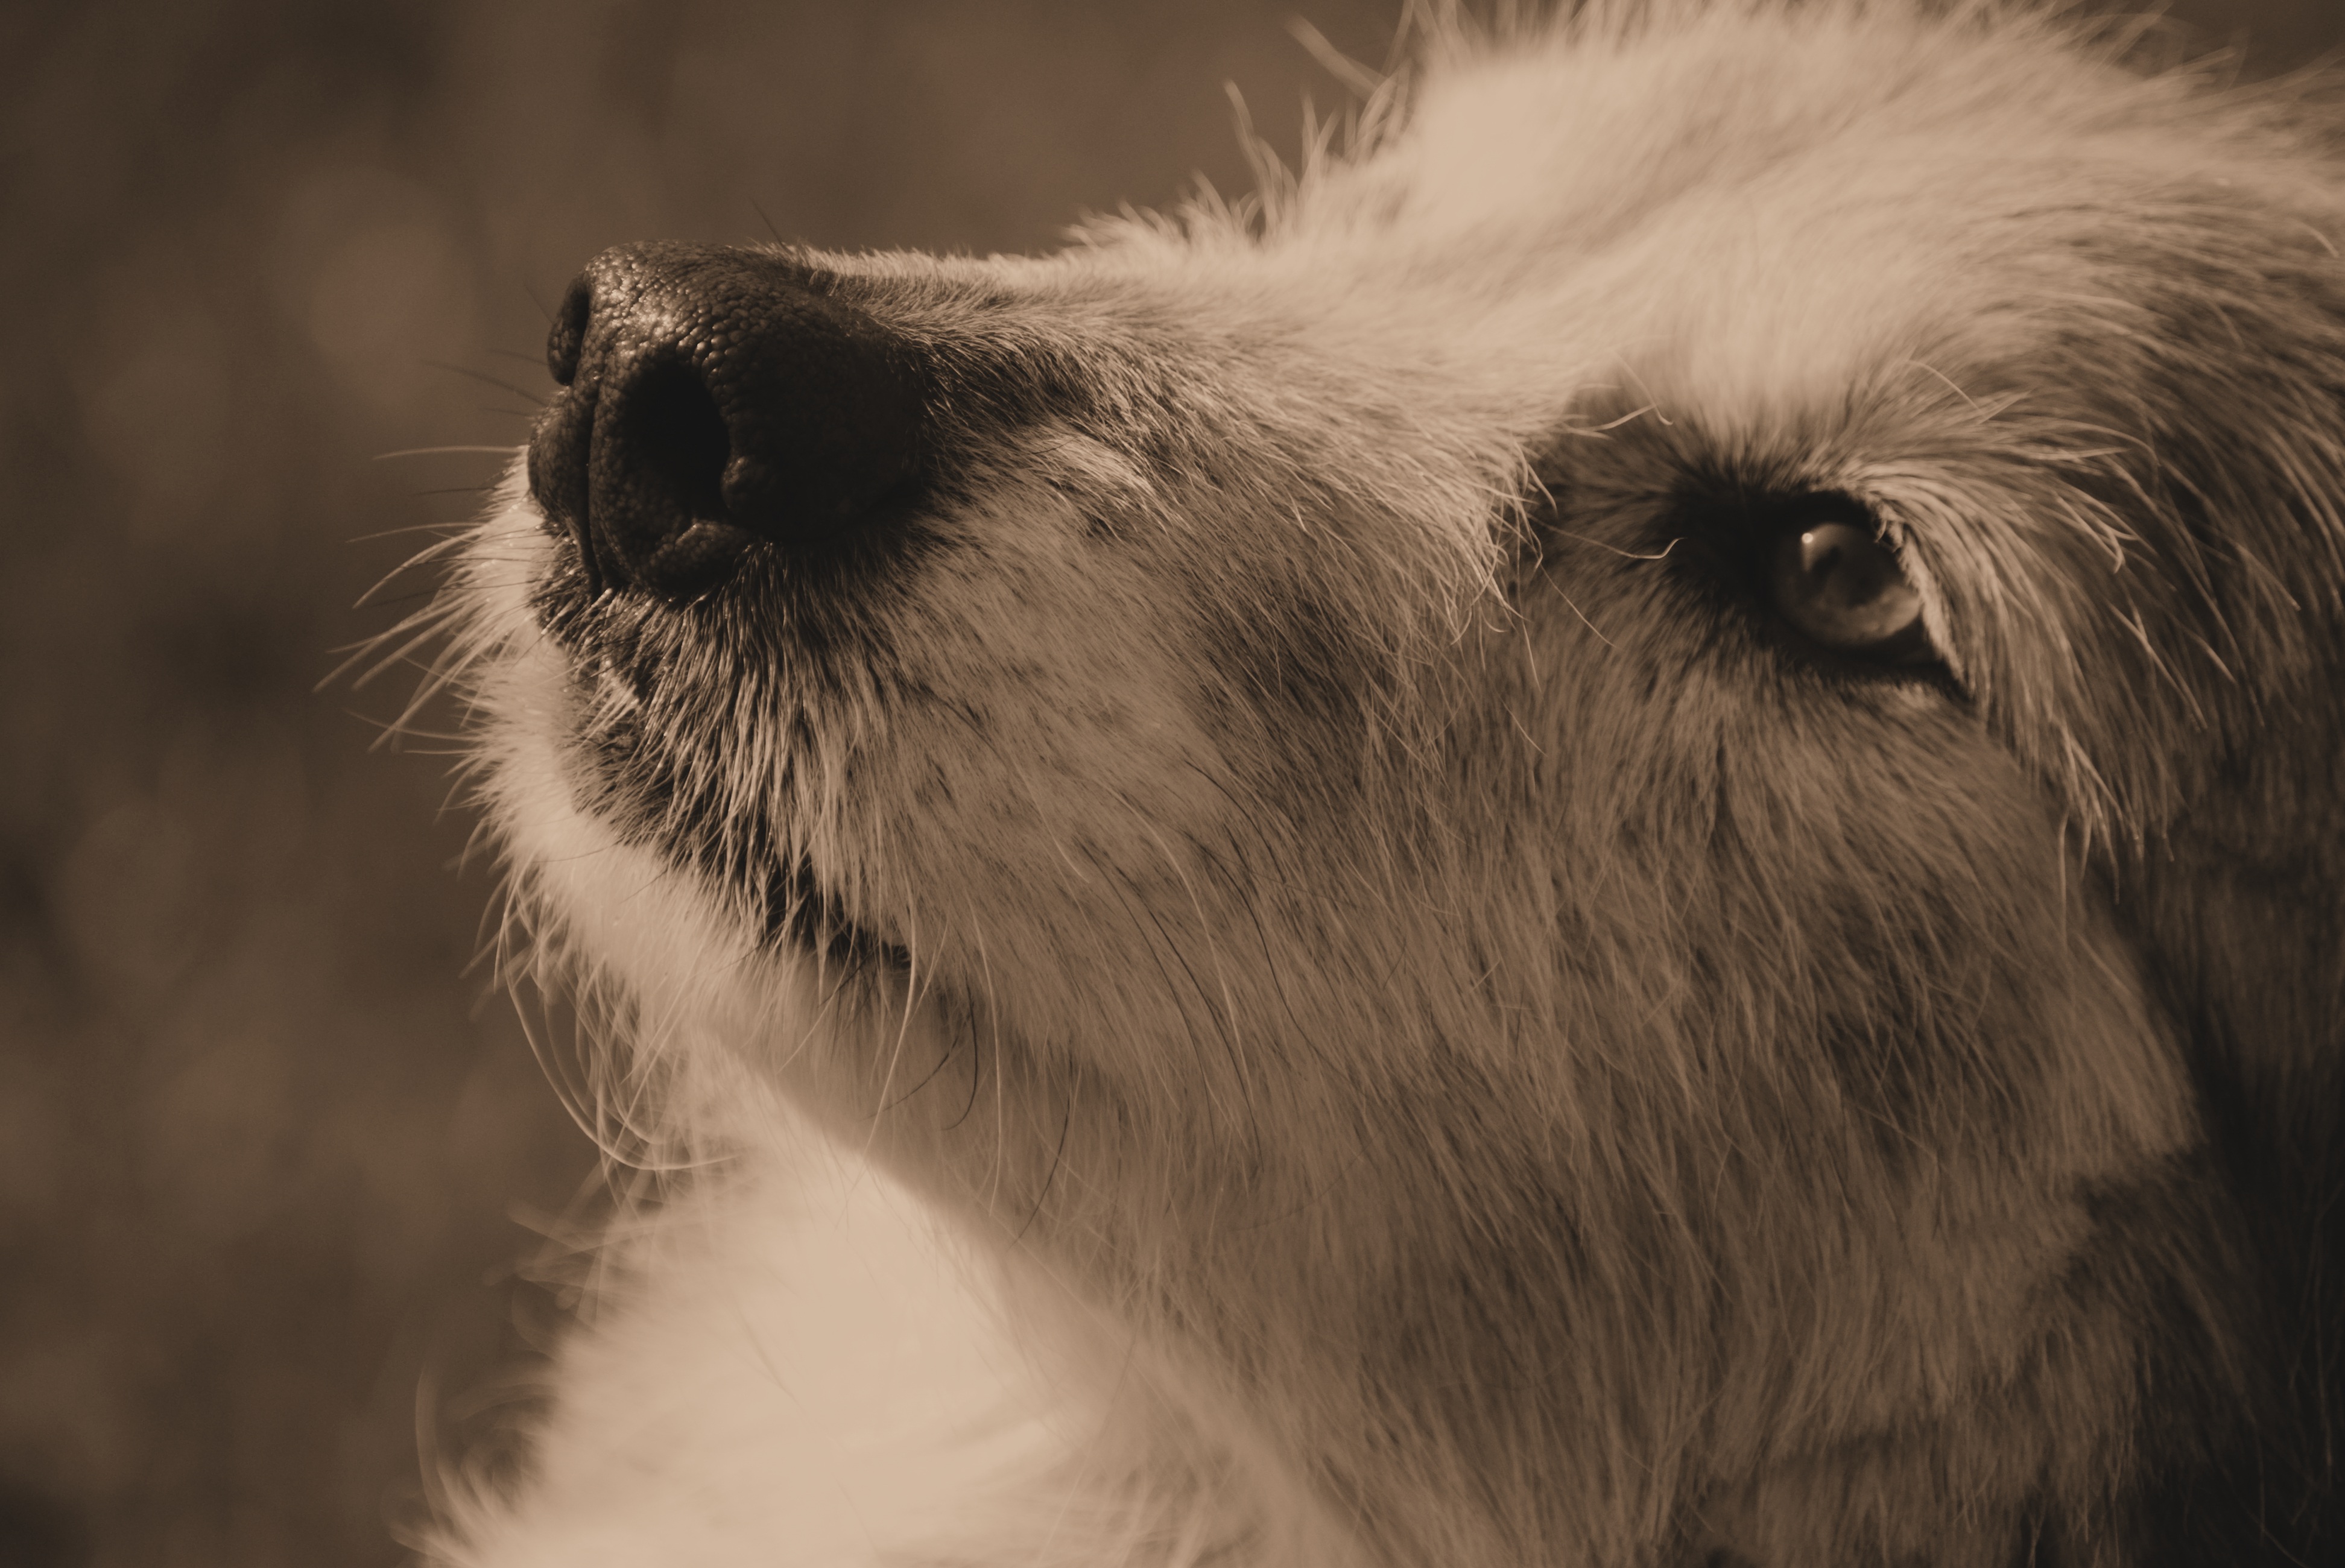
view, dog, pet, mammal, mane, facial expression, yawn, close up, nose, eyes, whiskers, snout, hybrid, head, vertebrate, beautiful, loyalty, dog like mammal